July 2065 lunar eclipse

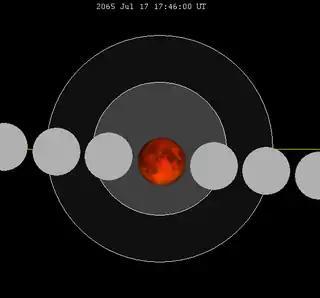
The Moon's hourly motion shown right to left

A total lunar eclipse will occur at the Moon’s ascending node of orbit on Friday, July 17, 2065, with an umbral magnitude of 1.6628. It will be a central lunar eclipse, in which part of the Moon will pass through the center of the Earth's shadow. A lunar eclipse occurs when the Moon moves into the Earth's shadow, causing the Moon to be darkened. A total lunar eclipse occurs when the Moon's near side entirely passes into the Earth's umbral shadow. Unlike a solar eclipse, which can only be viewed from a relatively small area of the world, a lunar eclipse may be viewed from anywhere on the night side of Earth. A total lunar eclipse can last up to nearly two hours, while a total solar eclipse lasts only a few minutes at any given place, because the Moon's shadow is smaller. Occurring about 4.2 days after perigee (on July 14, 2065, at 13:50 UTC), the Moon's apparent diameter will be larger.